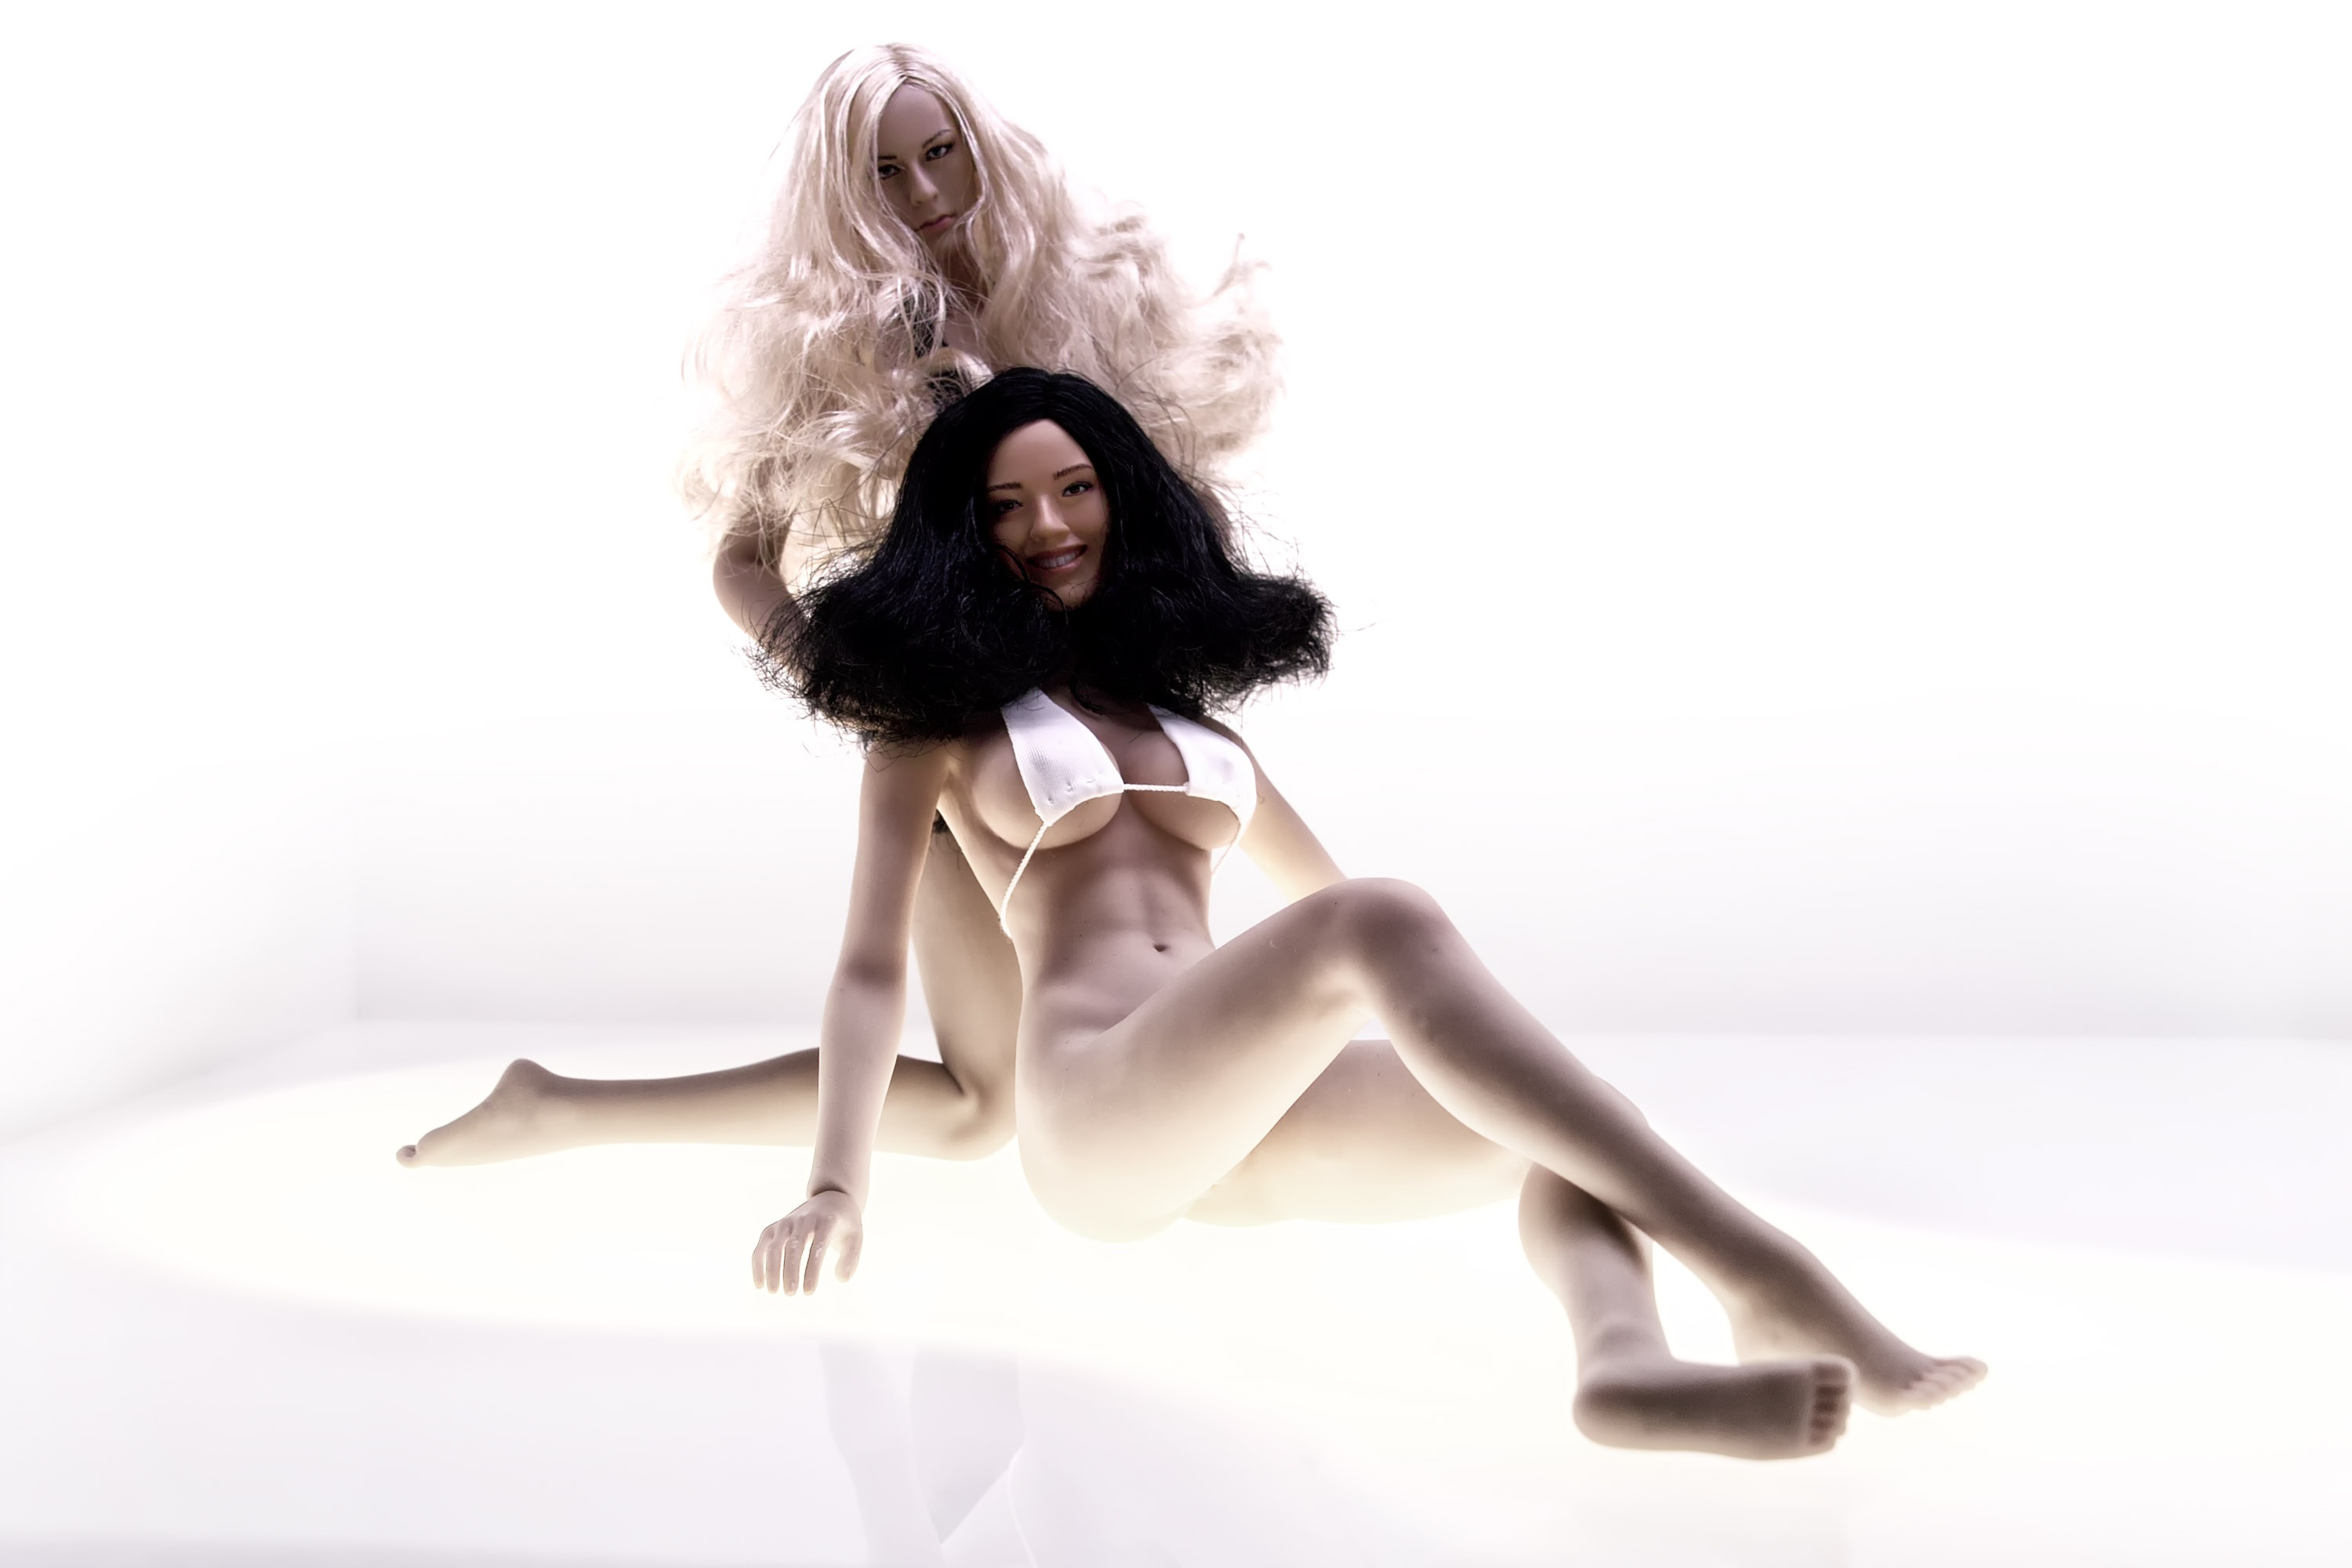
dance, two, toy, hairstyle, ballet, women, sports, figurine, skin, dolls, sexy, naked, lesbian, erotic, performing arts, photo shoot, modern dance, concert dance